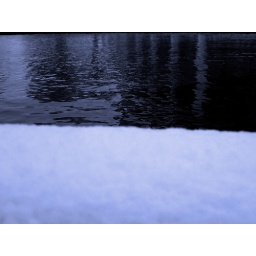
This is actually the swimming pool in the back yard. You can actually see the reflection of the columns from the house.